Narcosobrinos affair

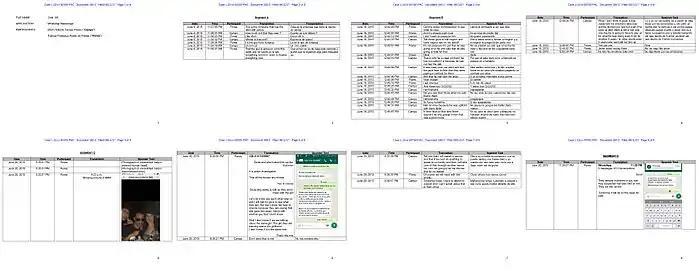
Eight pages of messages between the nephews detailing the murder and dismemberment of an indebted individual

The nephews and Drug Enforcement Administration (DEA) informants met on multiple occasions in Haiti, Honduras and Venezuela while every meeting "produced an audio recording plus three to seven videos". Campo and Flores planned to ship cocaine supplied by the Revolutionary Armed Forces of Colombia (FARC) to the United States and sought for assistance with their plans. On 3 October 2015, a confidential DEA informant known as CW-1 and his employee "El Flaco" were contacted by a Venezuelan contact known as "Hamudi" who introduced Campo and Flores to the informant.